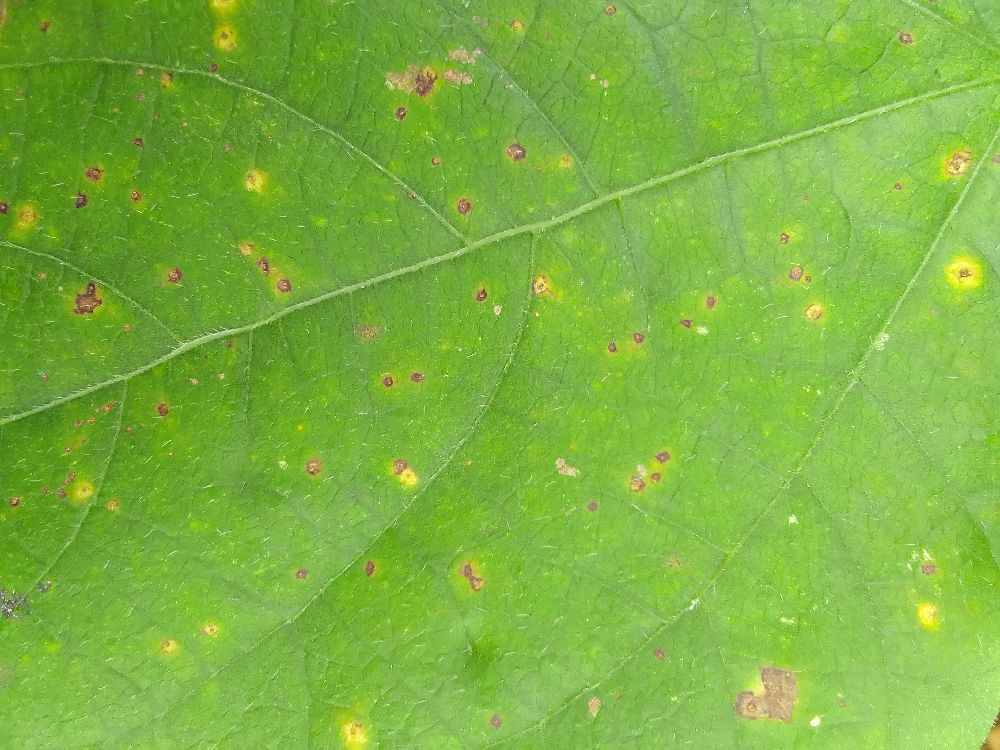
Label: rust